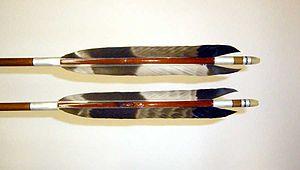
Une flèche est une arme de tir, constituée d'un long tube ou fût muni d'une pointe à une extrémité, d'un empennage et une encoche à l'autre, et utilisée principalement pour la chasse et pour la guerre. Les flèches destinées à être lancées par un arc ou une arbalète sont construites pour une arme ou un modèle d'arme particulier. Les flèches courtes destinées aux arbalètes sont appelées carreaux.
La plume, élément caractéristique de la classe des oiseaux, est une production tégumentaire complexe constituée de β-kératine. Comme les poils, les écailles, les ongles, les griffes ou les sabots, les plumes sont des phanères.